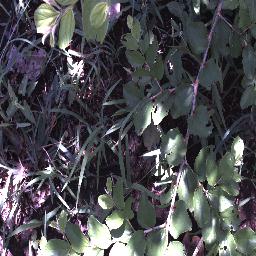
Label: chinee_apple